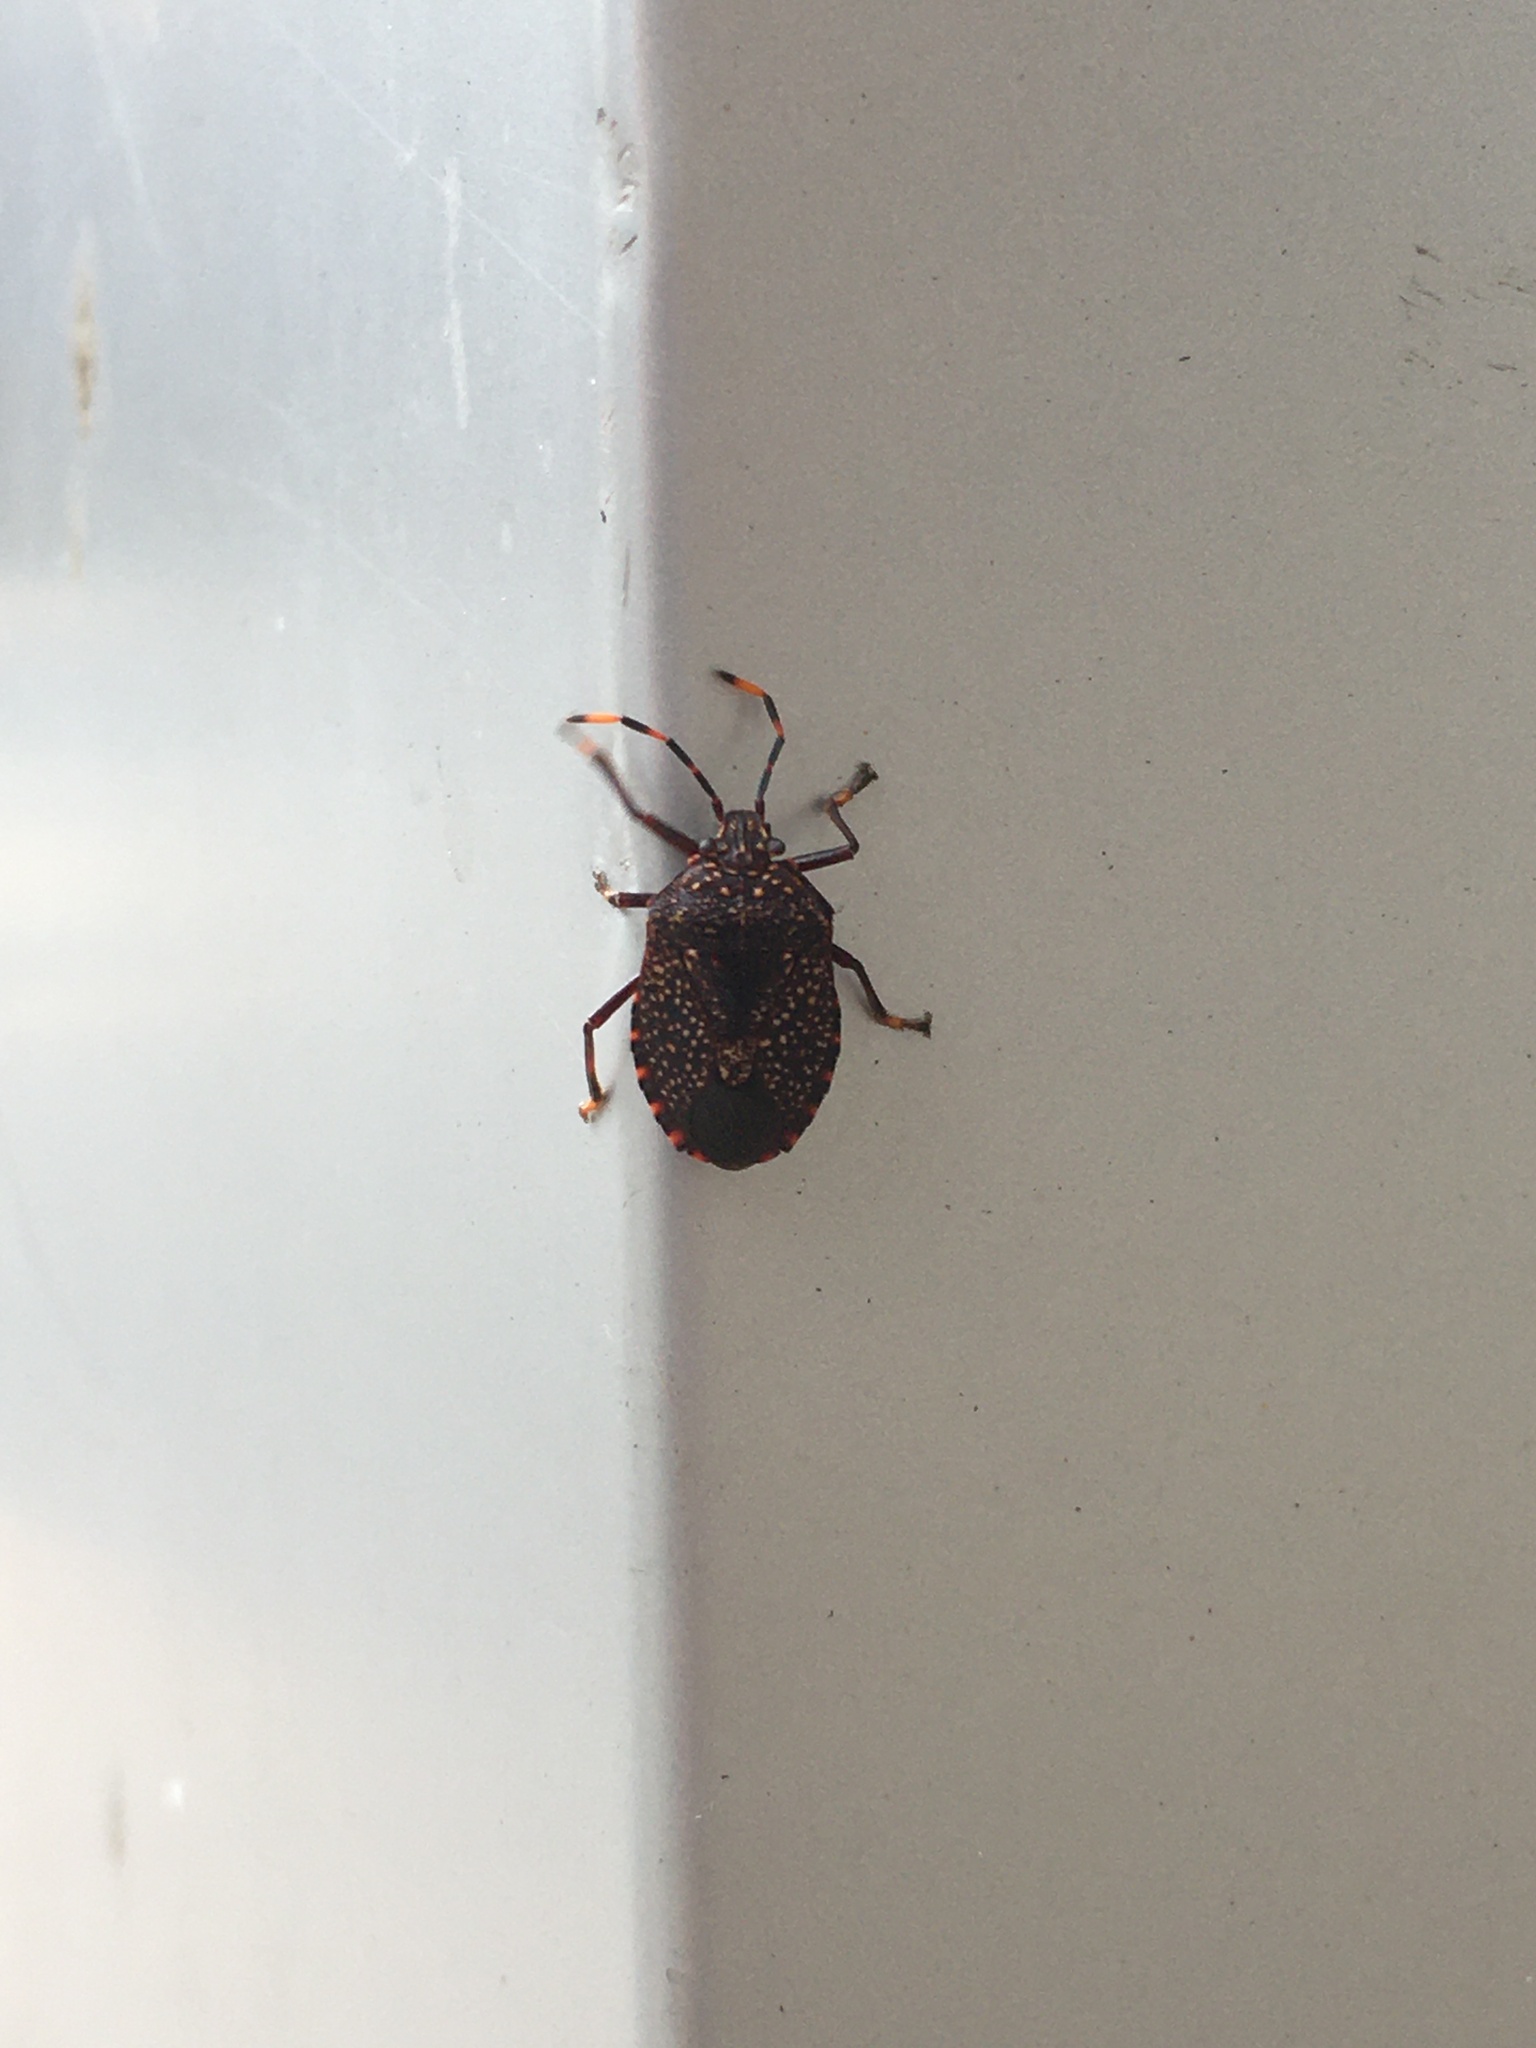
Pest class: stink_bug